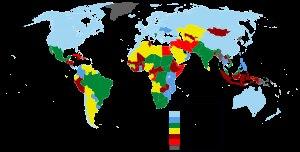
L'Affaire des carburants africains, aussi désignée sous le surnom de Dirty Diesel, désigne une série de révélations concernant les pratiques d'opérateurs pétroliers, principalement Suisses et néerlandais qui profitant de la faiblesse des cadres réglementaires concernant les carburants dans les pays africains